Integrated Head Protection System

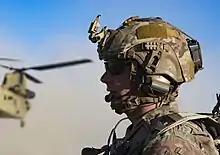
A U.S. Army paratrooper of the 82nd Airborne Division deployed in Afghanistan in 2019 wearing the IHPS with a communications headset.

In October 2019 the new helmet's attachable mandible was reported to have saved a soldier’s life in Afghanistan, protecting his neck from a brick thrown at his vehicle.